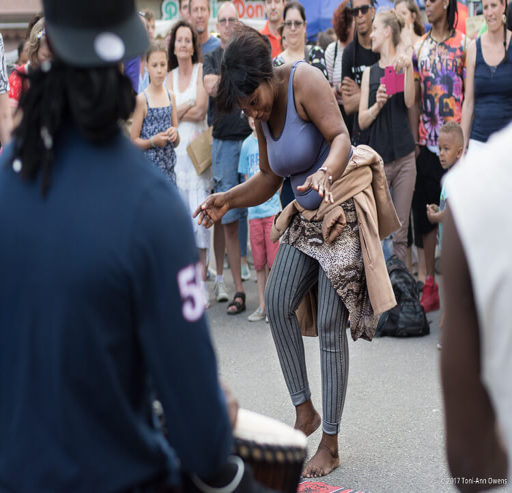
a woman demonstrates dance moves as the drummers play music